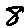
Label: 8